United States Capitol

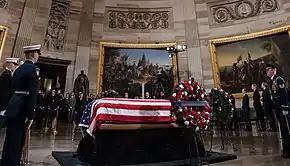
President George H. W. Bush lying in state in the United States Capitol rotunda on December 3, 2018

On the ground floor is an area known as the Crypt. It was intended to be the burial place of George Washington, with a ringed balustrade at the center of the Rotunda above looking down to his tomb. However, under the stipulations of his last will, Washington was buried at Mount Vernon. The Crypt houses exhibits on the history of the Capitol. A compass star inlaid in the floor marks the point at which Washington, D.C. is divided into its four quadrants and is the basis for how addresses in Washington, D.C., are designated (NE, NW, SE, or SW).